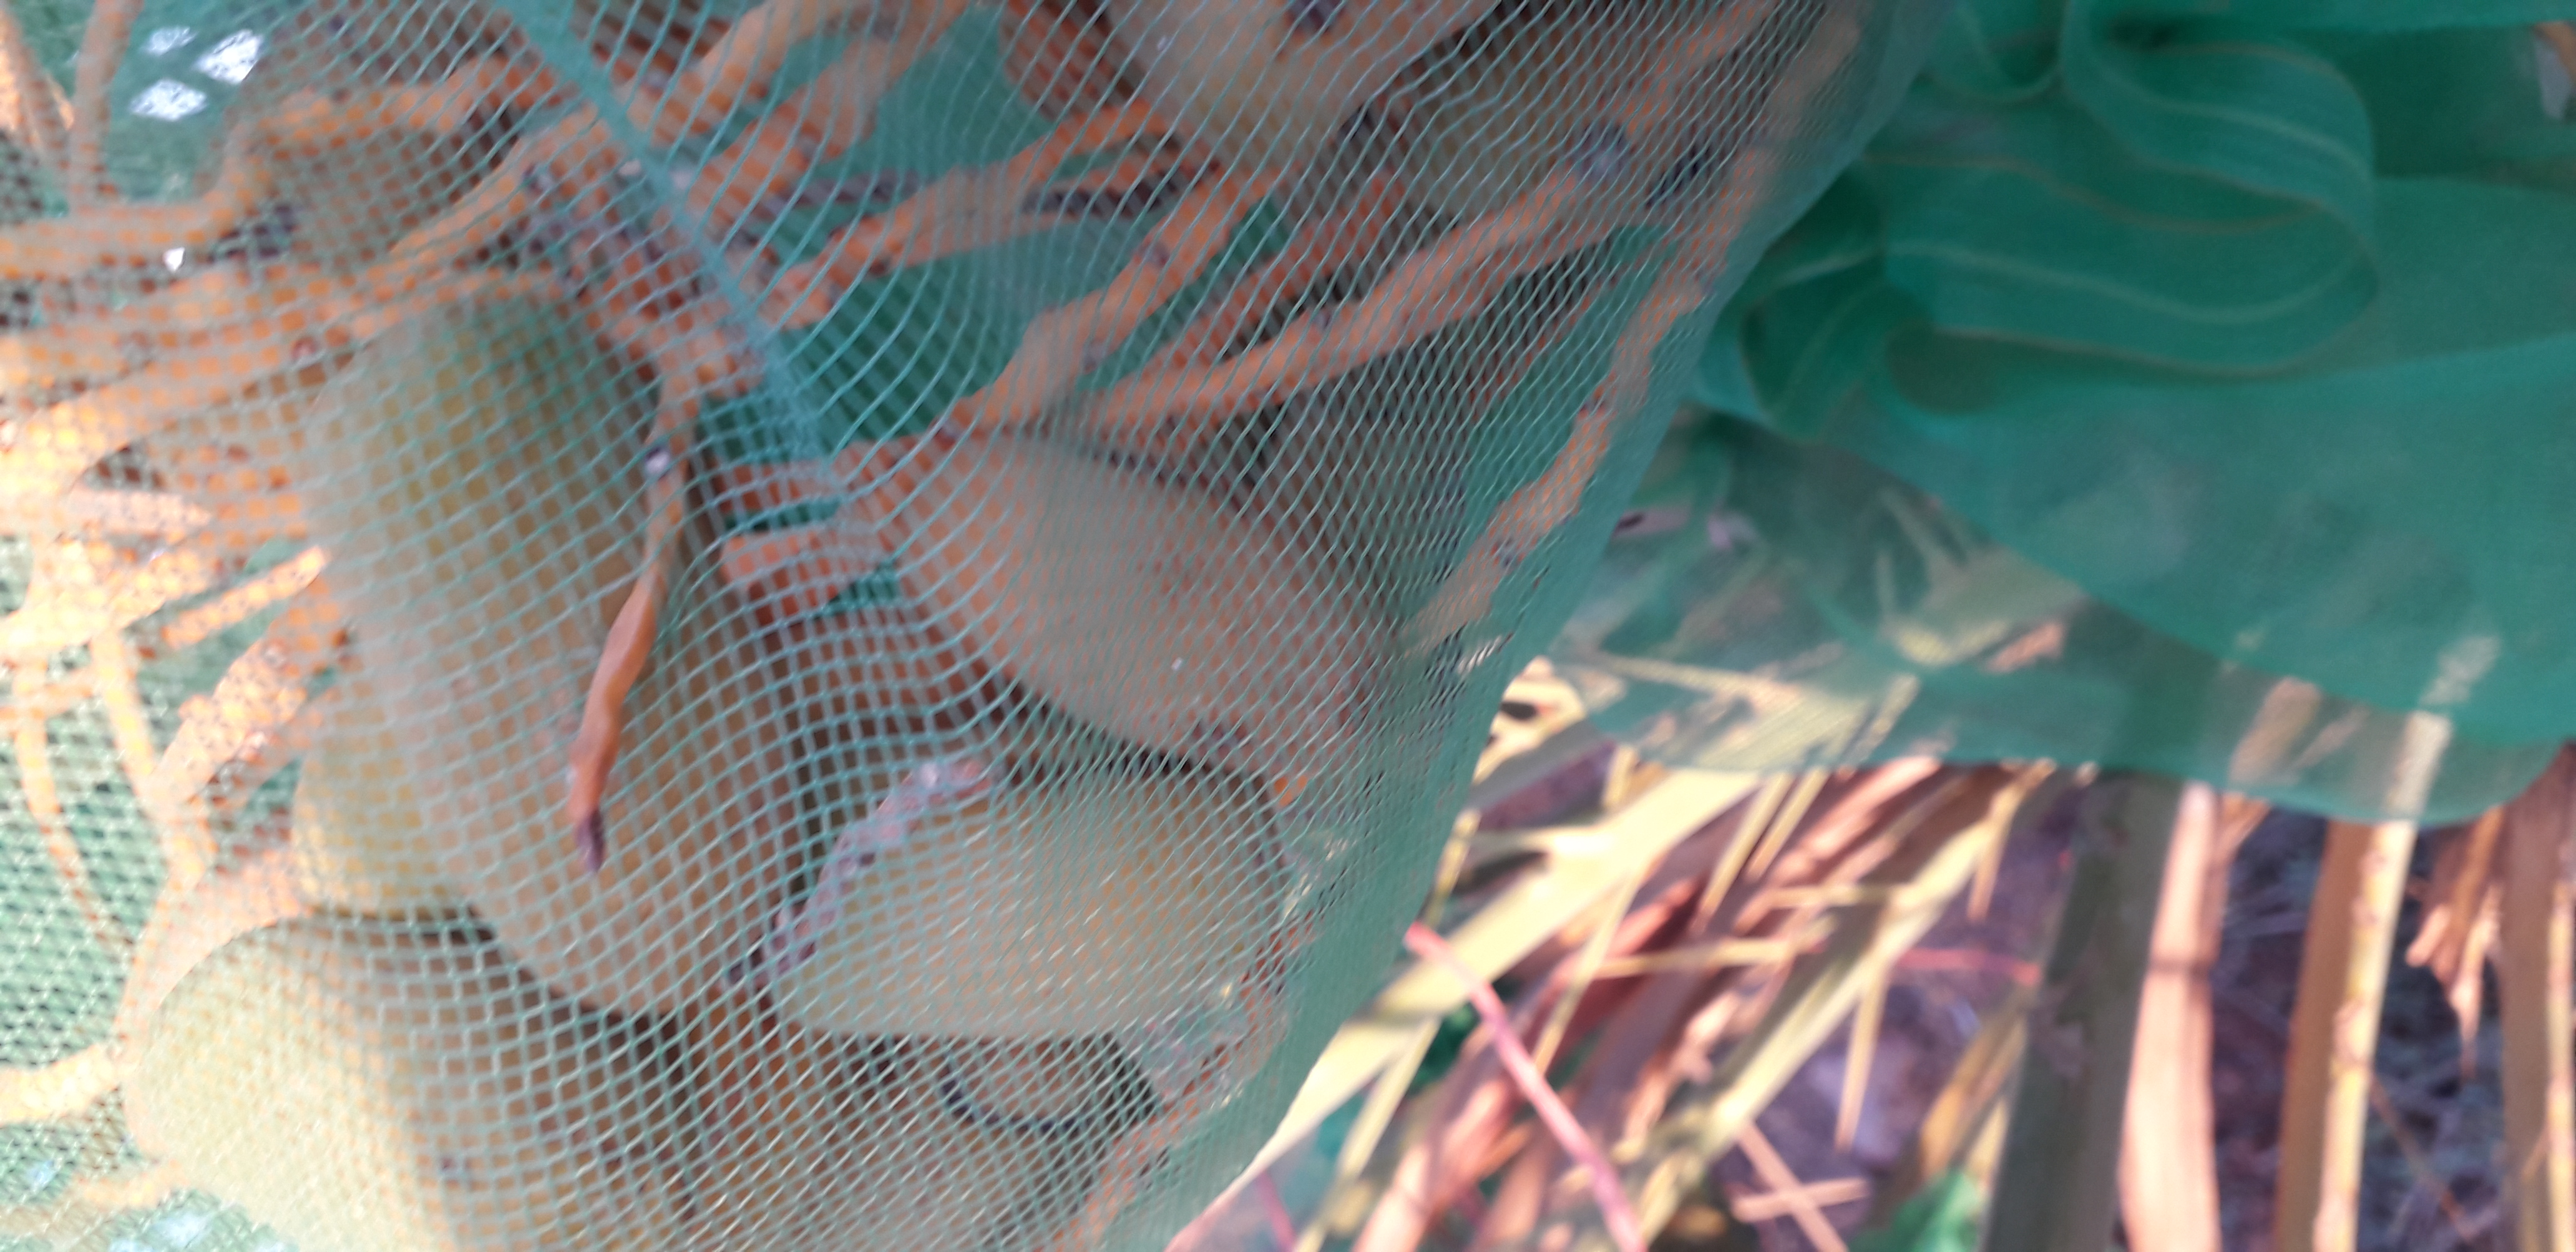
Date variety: Boumajhoul